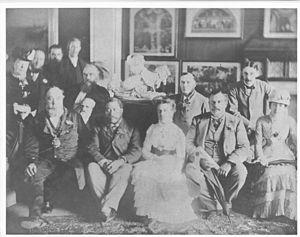
Anna "Annie" Brassey, Baronne Brassey était une voyageuse et écrivaine anglaise. Son best-seller Voyage d'une famille autour du monde : À bord de son yacht le Sunbeam, est publié en anglais en 1878 et traduit en français en 1885.